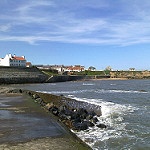
Label: sea